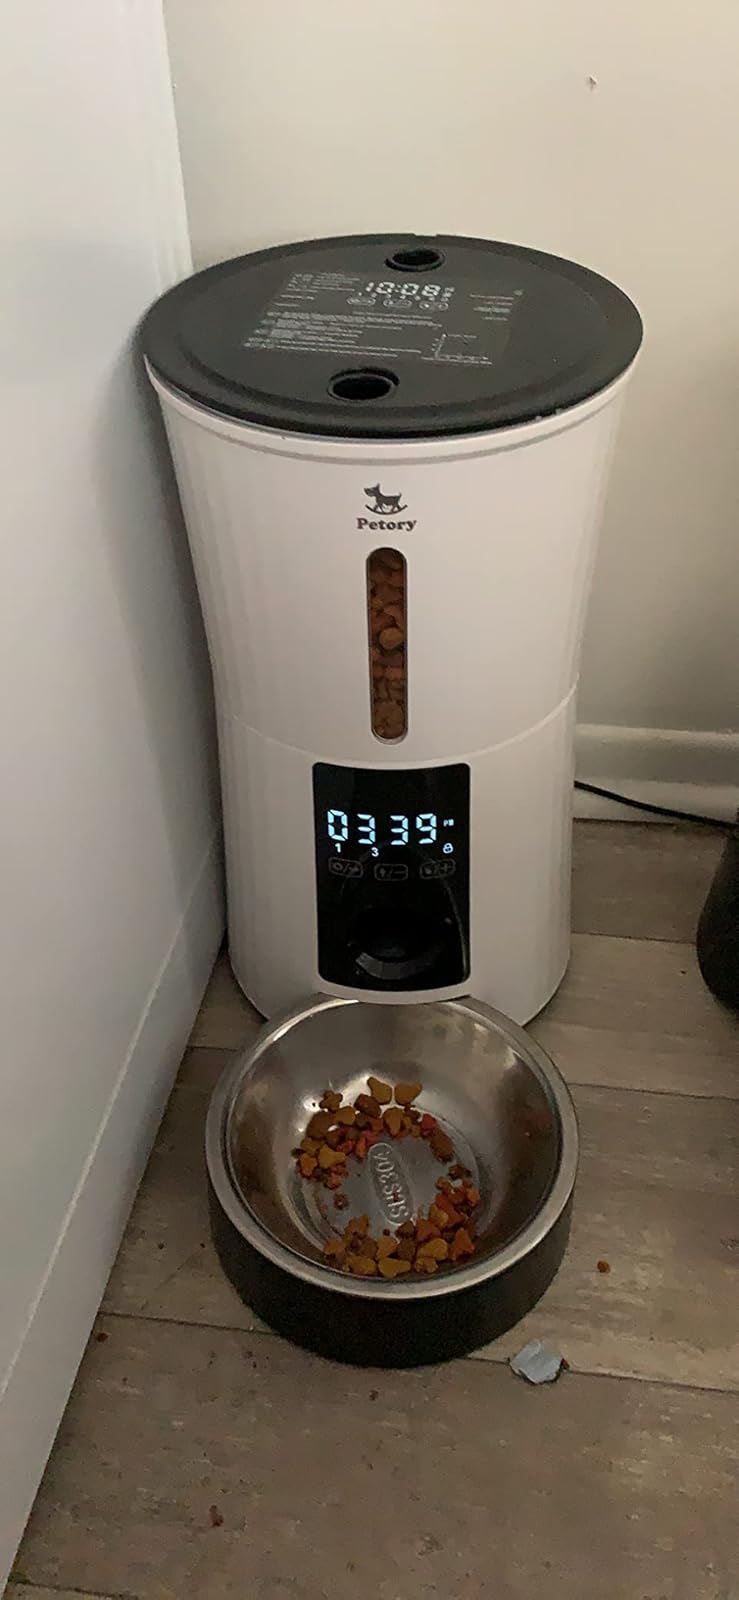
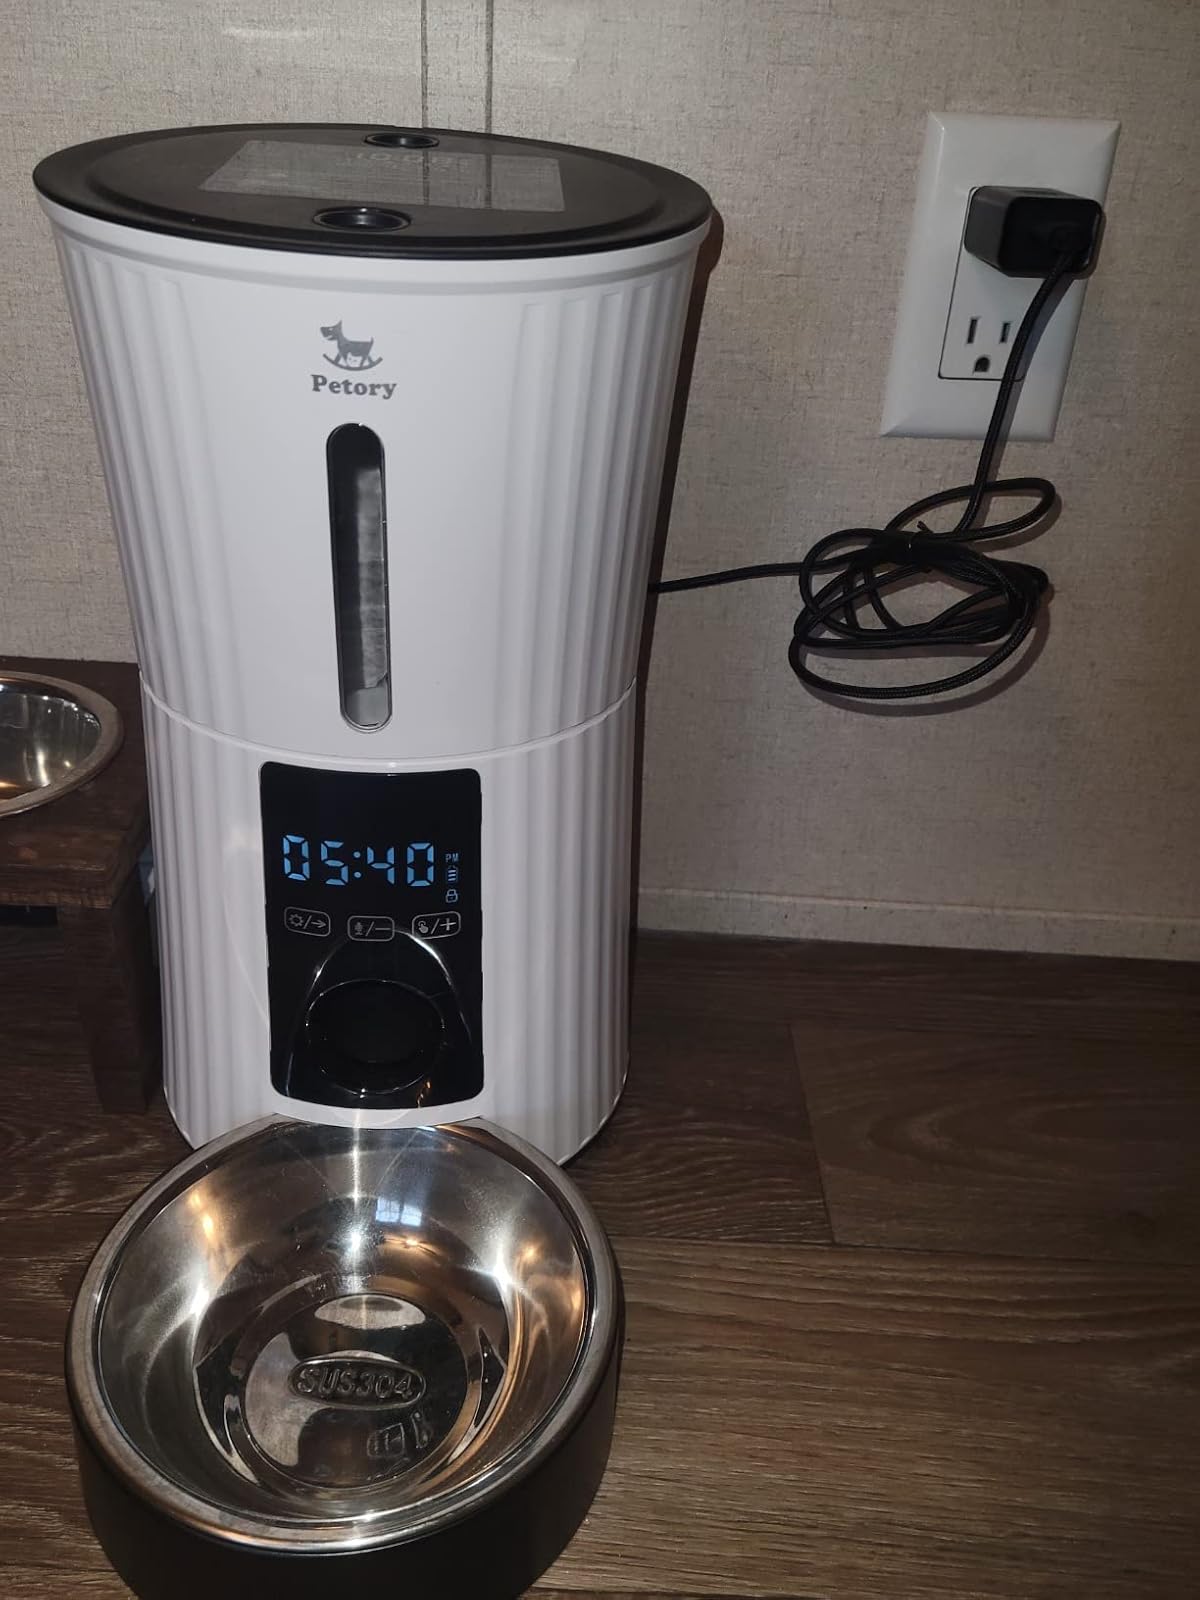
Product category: items_feeder
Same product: yes